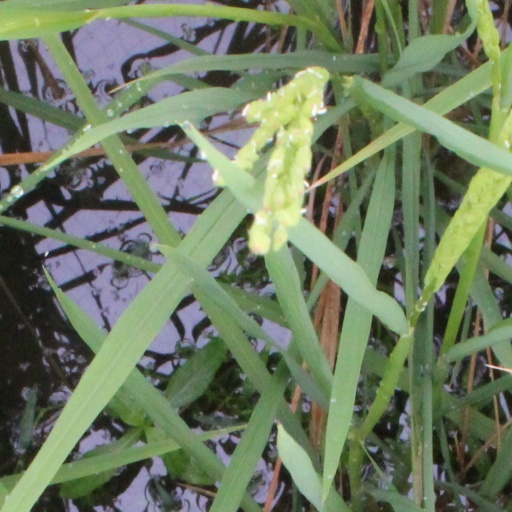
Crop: rice